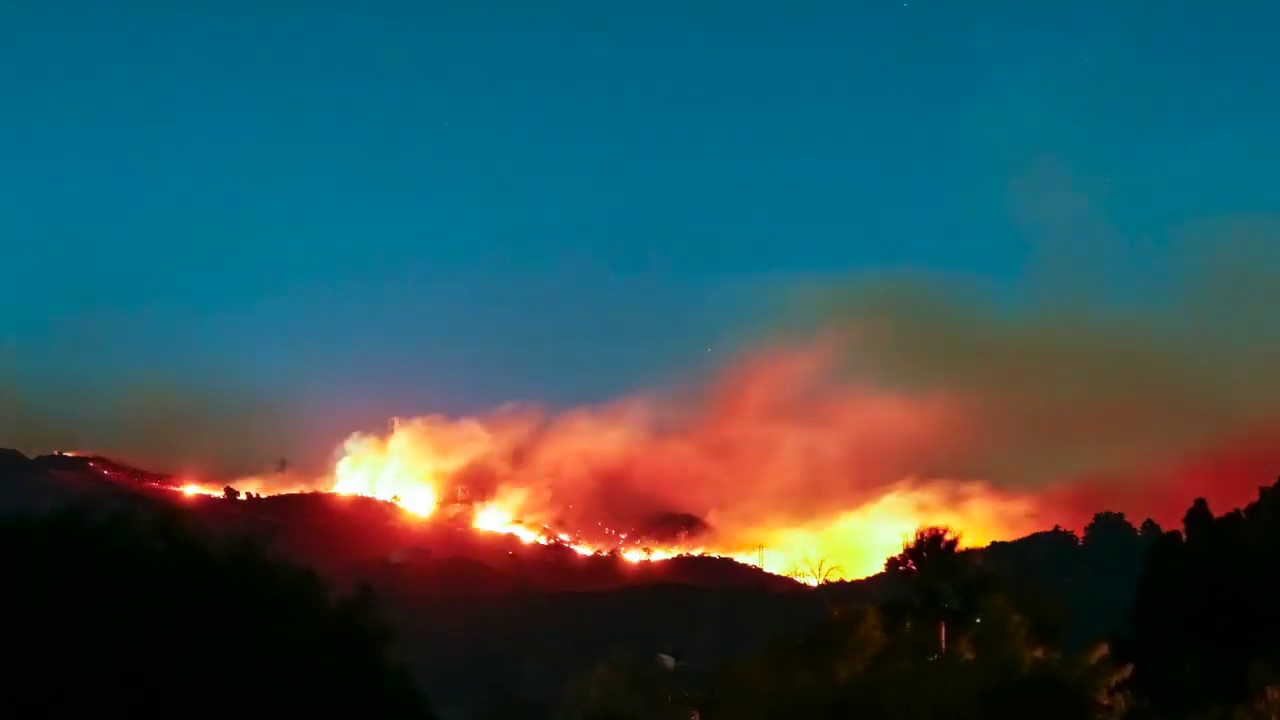
Fire: yes
Smoke: yes